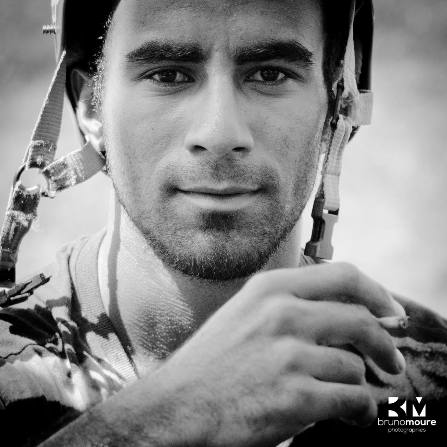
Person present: Yes